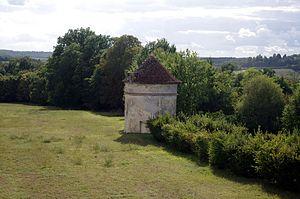
Le pigeonnier du château de Connezac à contre-jour, Dordogne, France. This building is indexed in the Base Mérimée, a database of architectural heritage maintained by the French Ministry of Culture,